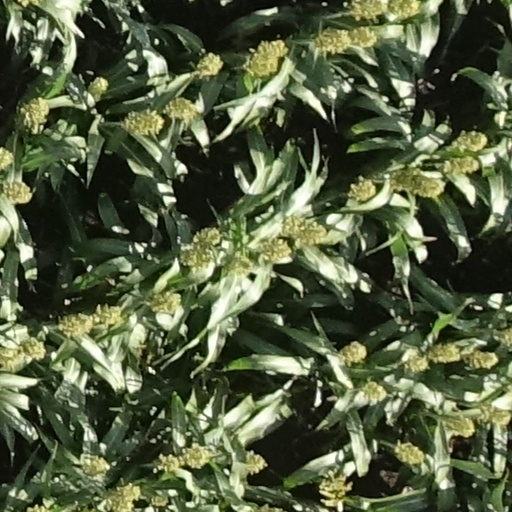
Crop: sorghum